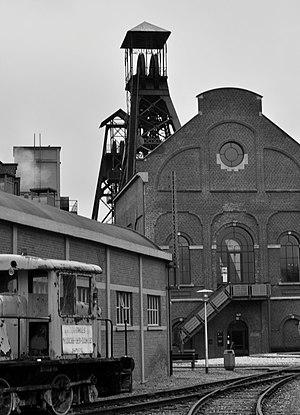
Angelo Galvan, le Renard du Bois du Cazier, né à Roana en Italie, le 25 avril 1920 et mort à Charleroi en Belgique, le 6 mars 1988, est un mineur qui prit une part active lors du sauvetage survenu à la suite de la catastrophe minière du Bois du Cazier. Il devint le symbole et le héros de ce sauvetage qui, dans une large mesure, fut vain puisque 262 victimes seront dénombrées sur les 275 hommes descendus au fond ce matin du 8 août 1956.